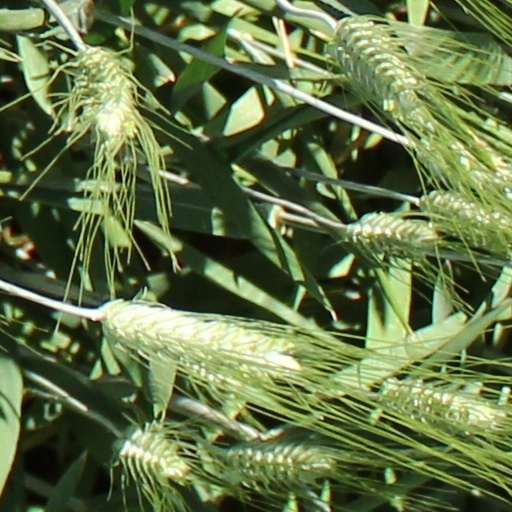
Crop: wheat